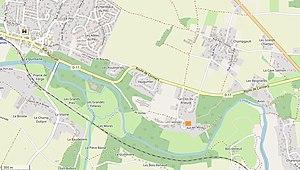
Emplacement du prieuré Saint-Pierre de Vontes (en orange) à Esvres This map was created from OpenStreetMap project data, collected by the community. This map may be incomplete, and may contain errors. Don't rely solely on it for navigation.
Le prieuré Saint-Pierre de Vontes est un ancien prieuré situé sur la commune d'Esvres dans le département français d'Indre-et-Loire en région Centre-Val de Loire.